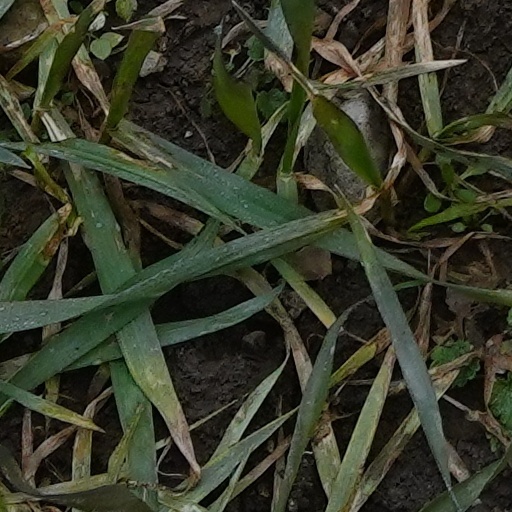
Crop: wheat